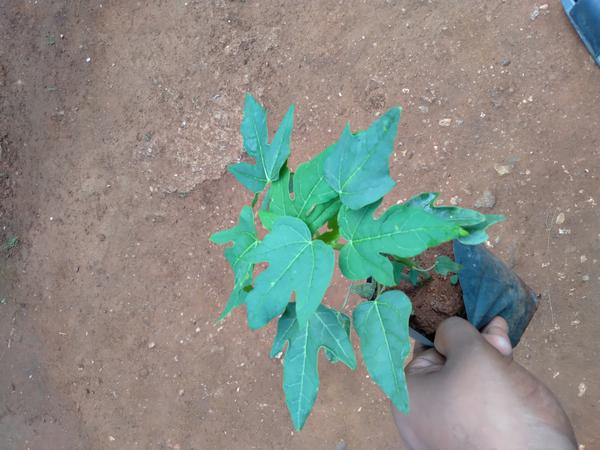
Plant: Pappaya